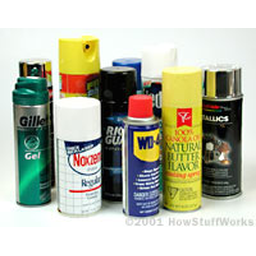
Label: metal